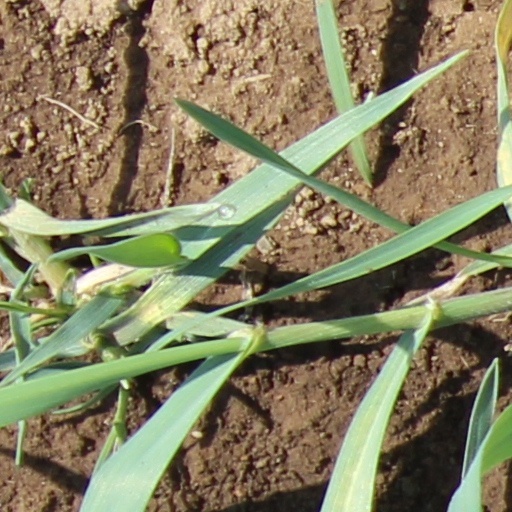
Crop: wheat